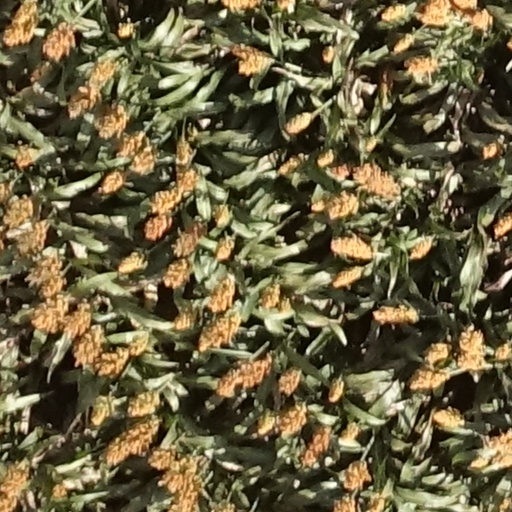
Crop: sorghum